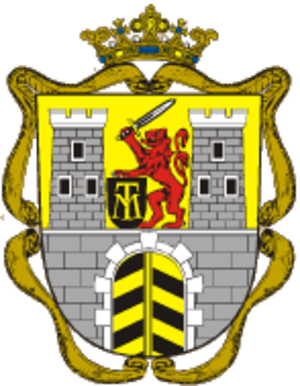
Terezín est une ville du district de Litoměřice, dans la région d'Ústí nad Labem, en Tchéquie. Sa population s'élevait à 2 936 habitants en 2018.